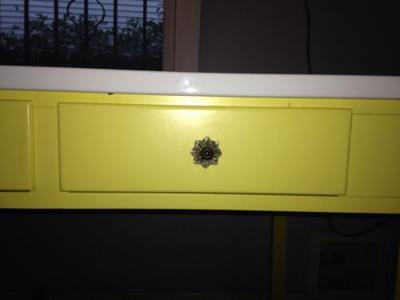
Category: table